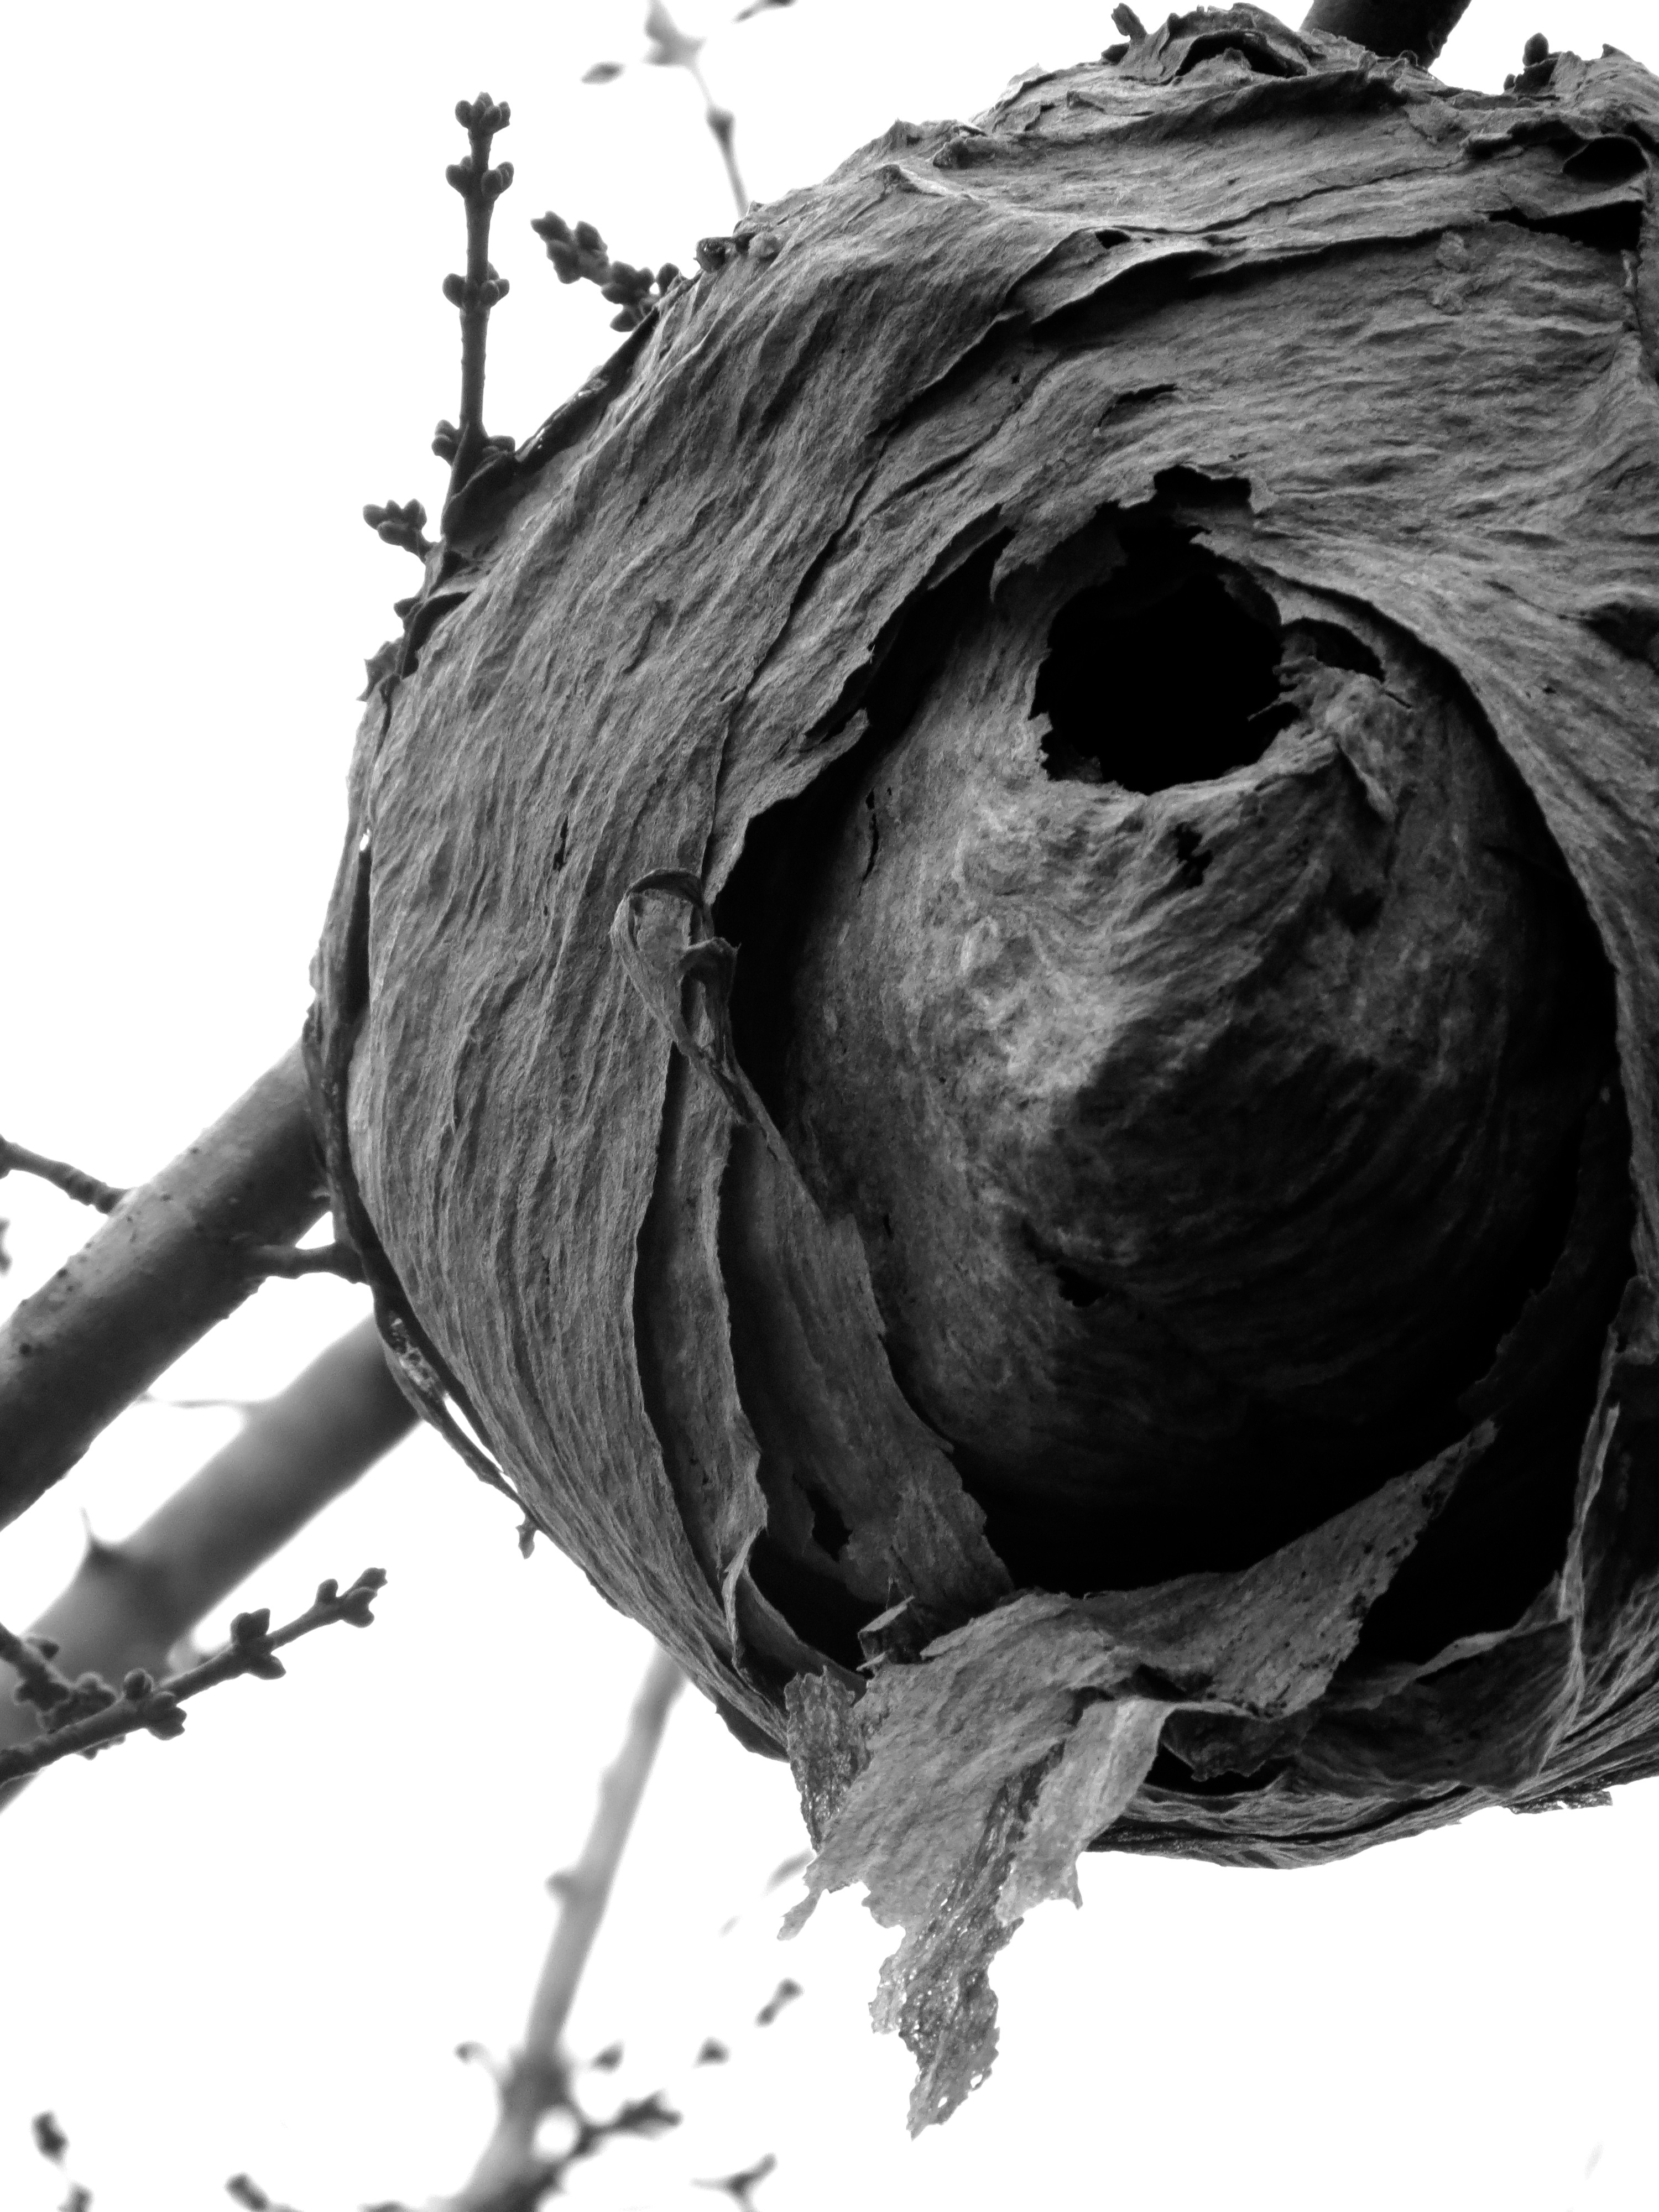
tree, nature, branch, bird, black and white, flower, trunk, home, fly, insect, bug, monochrome, twig, close up, trees, sketch, hornet, nest, hornet's nest, monochrome photography, perching bird